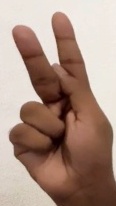
ASL sign: K